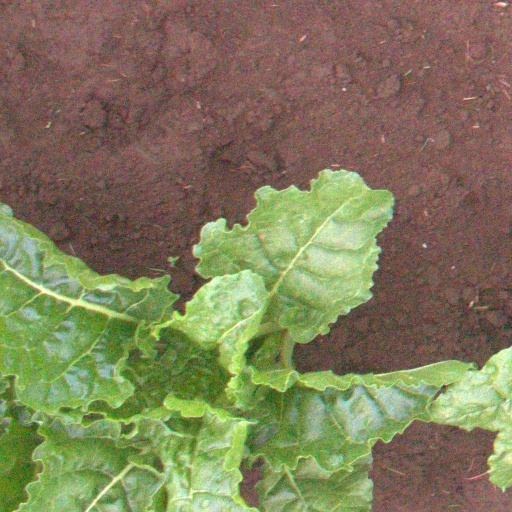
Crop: sugar beet